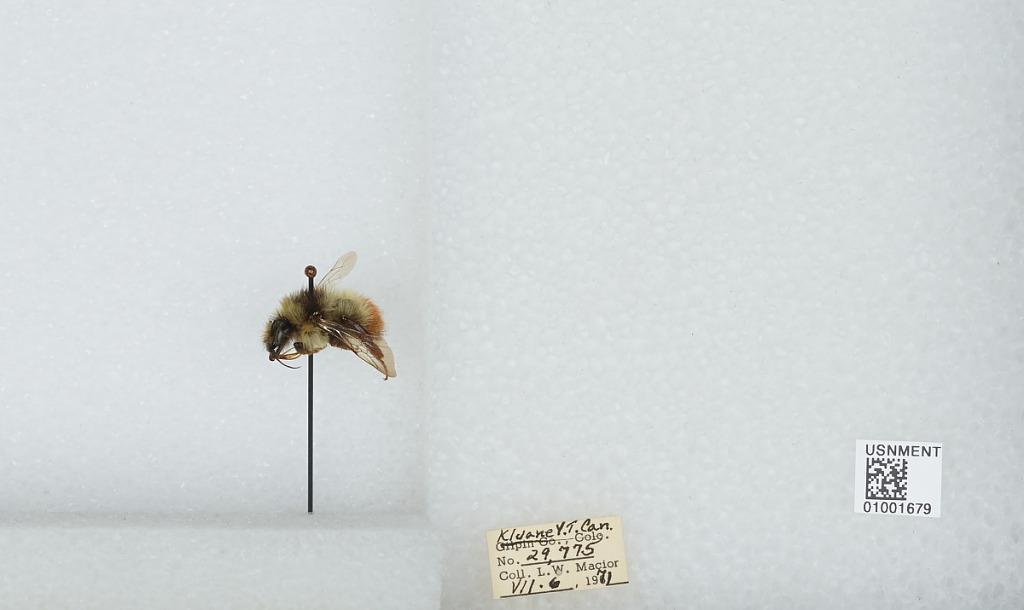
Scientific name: Bombus (Pyrobombus) flavifrons Cresson
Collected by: L. Macior
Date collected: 1971-7-6
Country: Canada
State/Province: Yukon Territory
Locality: Kluane
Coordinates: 60.75, -139.5